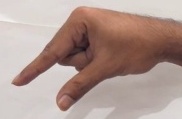
ASL sign: Q